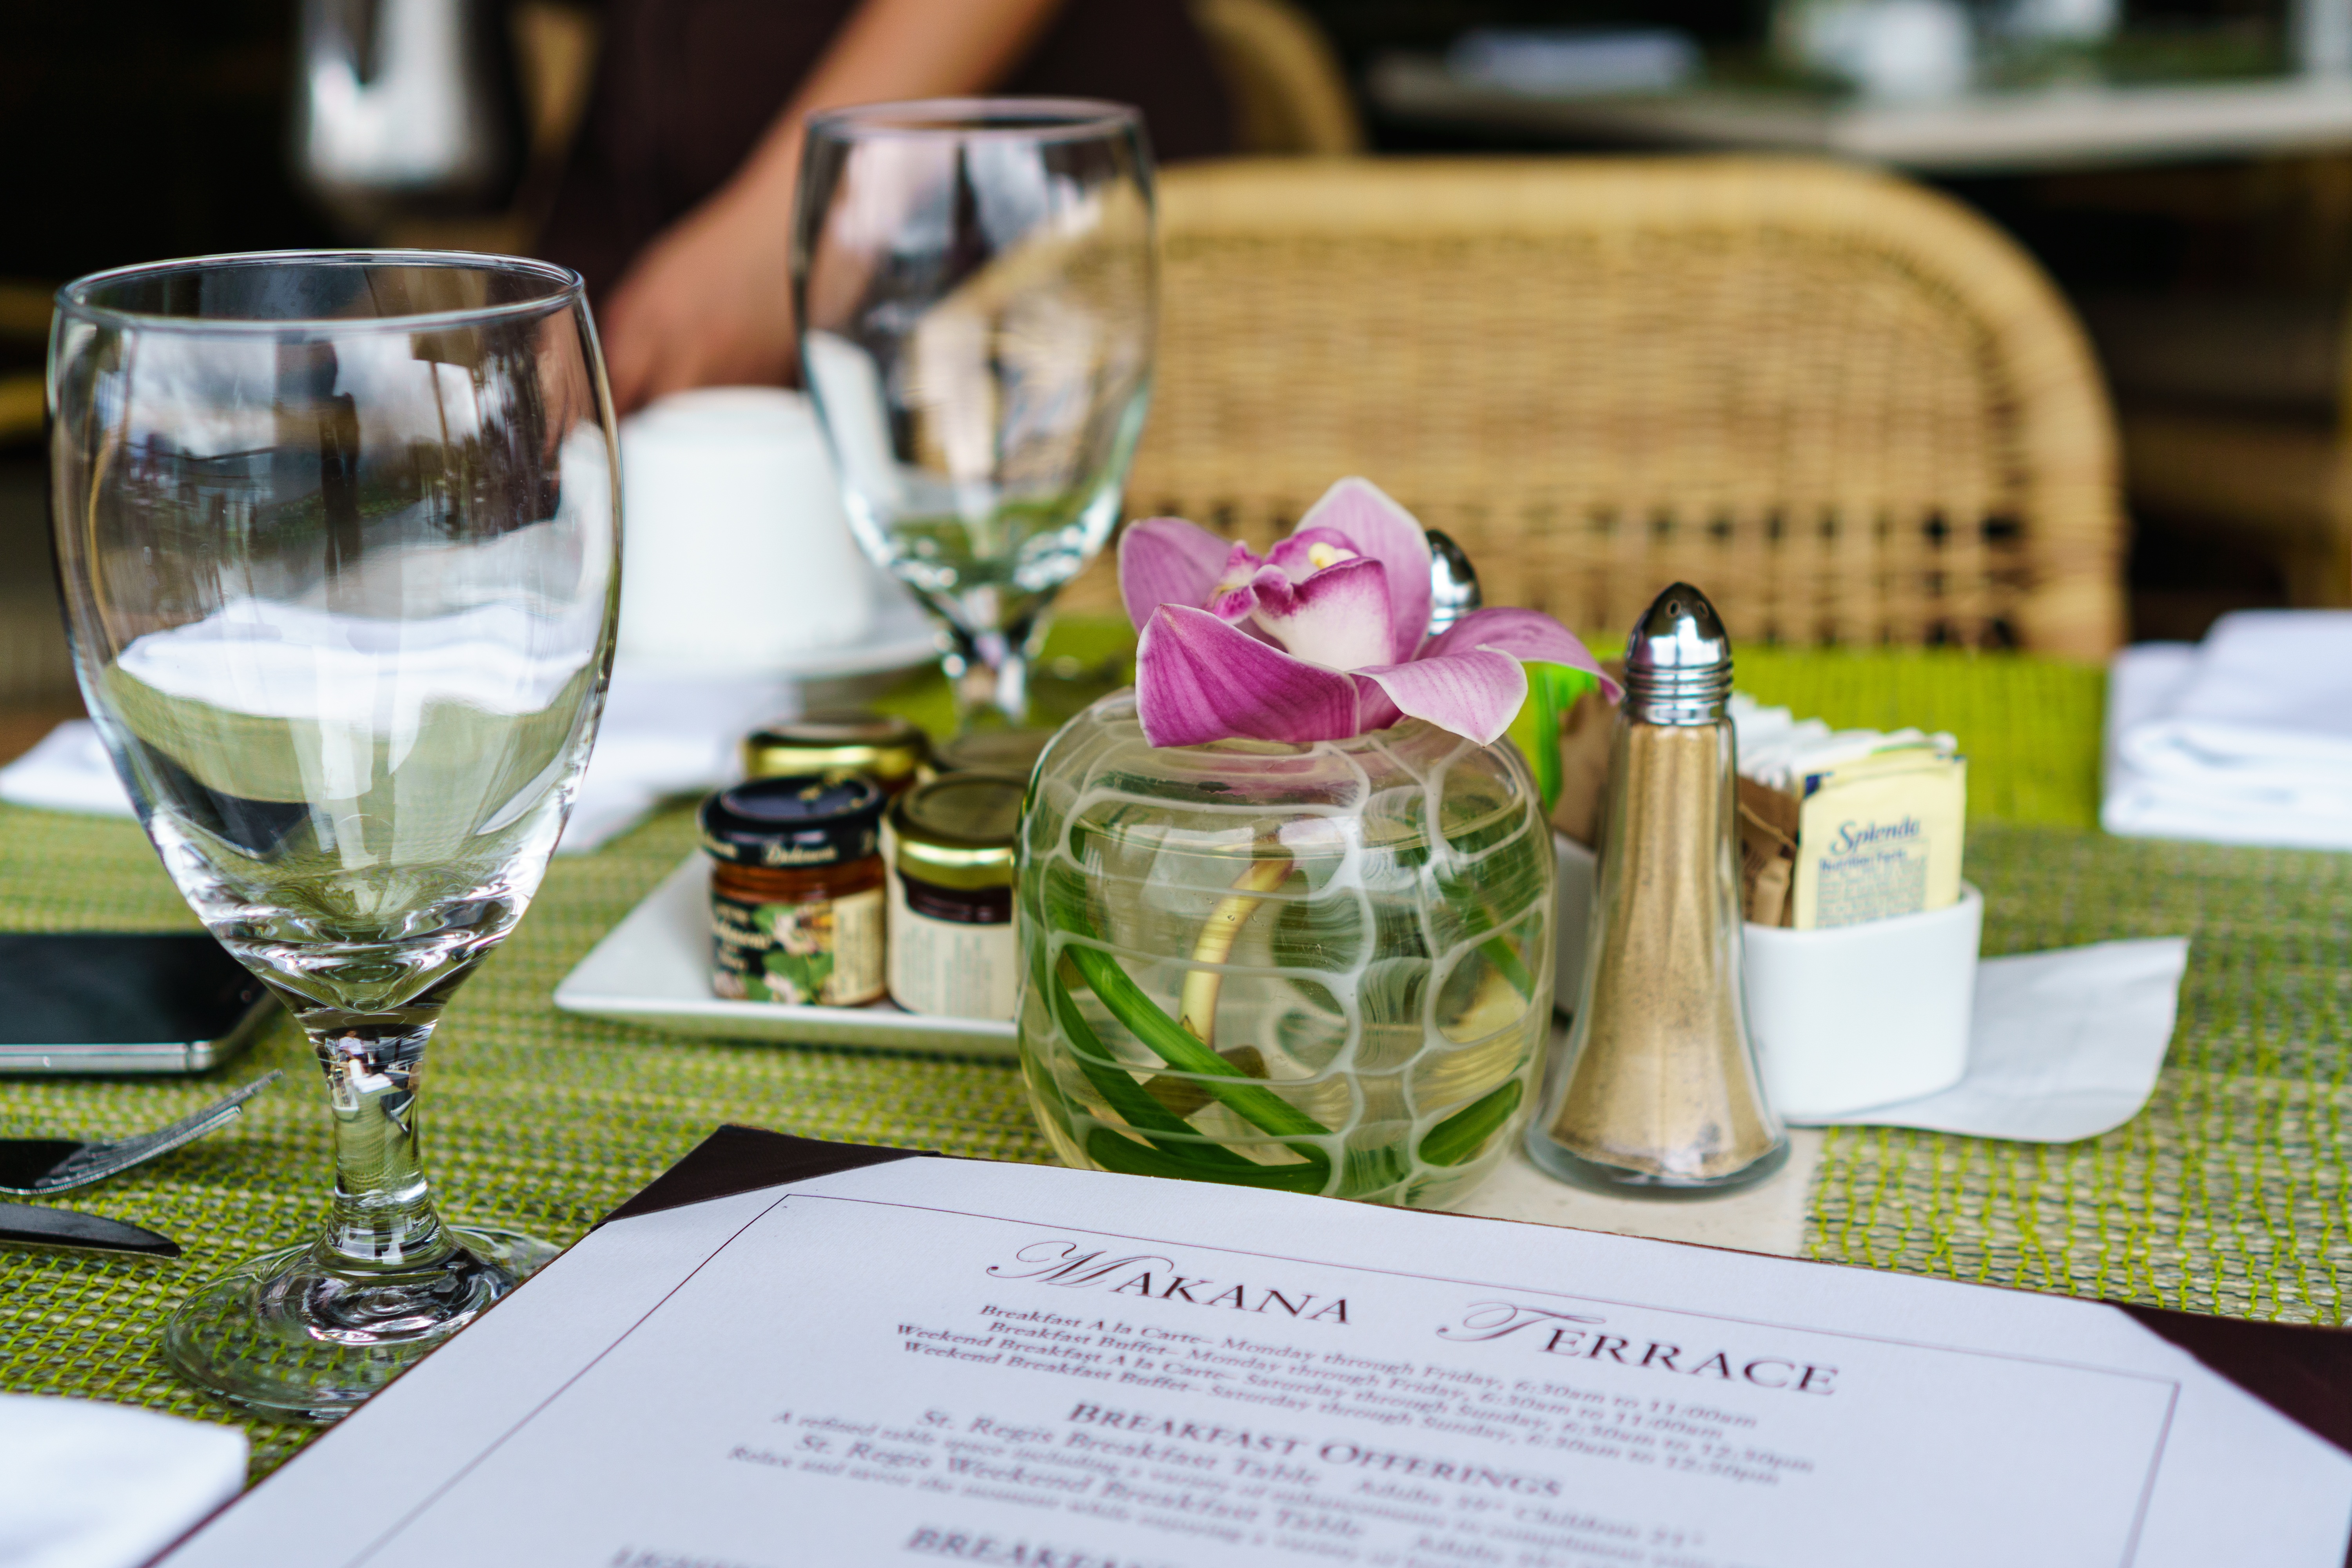
wine, glass, restaurant, decoration, dish, meal, drink, wedding, eat, luxury, dining, setting, brunch, fancy, dining table, sense, rehearsal dinner